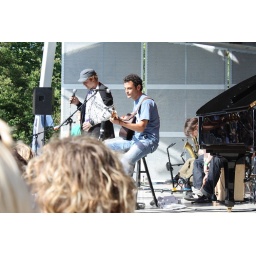
Optreden van Voicst in het Vondelpark openluchttheater Amsterdam. Foto's door Thijl Klerkx.